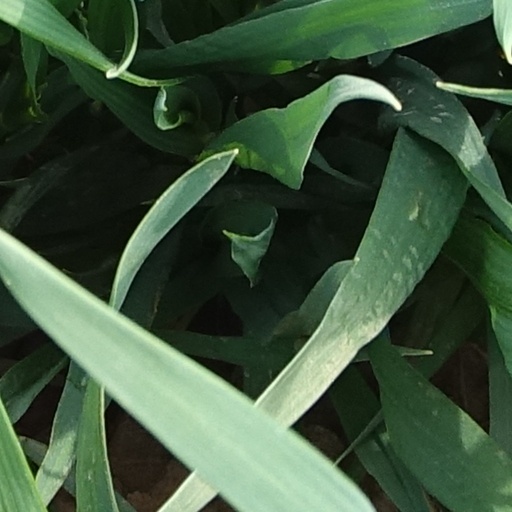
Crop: wheat